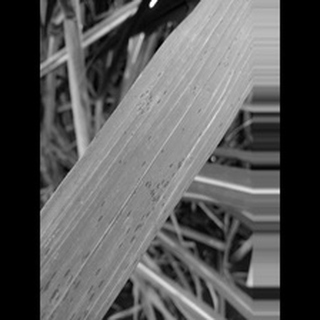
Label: sugarcane_rust